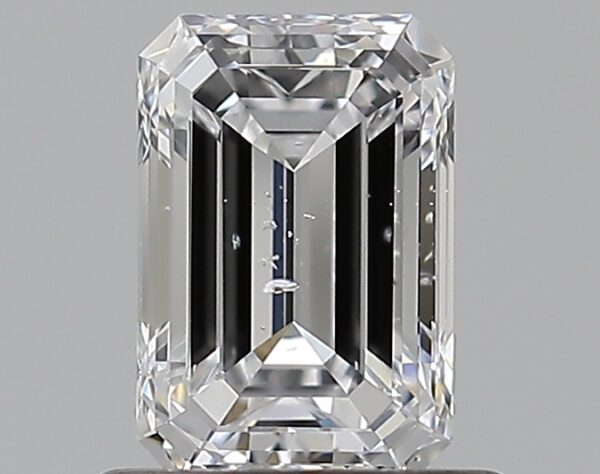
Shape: emerald
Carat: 0.7
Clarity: SI2
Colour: D
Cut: EX
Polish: EX
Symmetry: VG
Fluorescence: N
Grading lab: GIA
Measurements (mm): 6.26 x 4.21 x 2.77